Princess Elizabeth of the United Kingdom

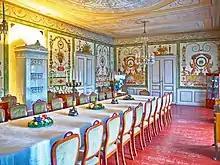
Dining room in the "English wing" of Homburg Palace

On 20 January 1820, Frederick succeeded his father as the Landgrave of Hesse-Homburg. Thanks to Elizabeth's dowry and annual allowance, he was able to remodel the palace in Homburg. For her part, Landgravine Elizabeth could bid farewell to the rigid court etiquette she had disliked in England. She had roads built in her new home town and had the Gothic House in the palace's grounds built, took care of the restoration and conversion of the "English Wing" of the palace as well as of Meisenheim Castle ("Duke Wolfgang Wing") and was involved in caring for the poor. She sourced seeds and seedlings from England and oversaw their yields in the Landgravial Gardens. She owned a large library and an important collection of porcelain. She also continued her artistic activities. Despite her large appanage from London, the landgrave's debt increased as a result of her ambitious projects from 250,000 guilders in 1820 to 1,175,000 guilders nine years later.